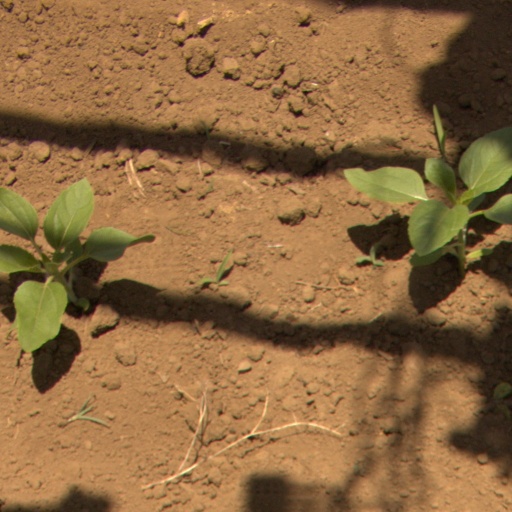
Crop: Jerusalem artichoke